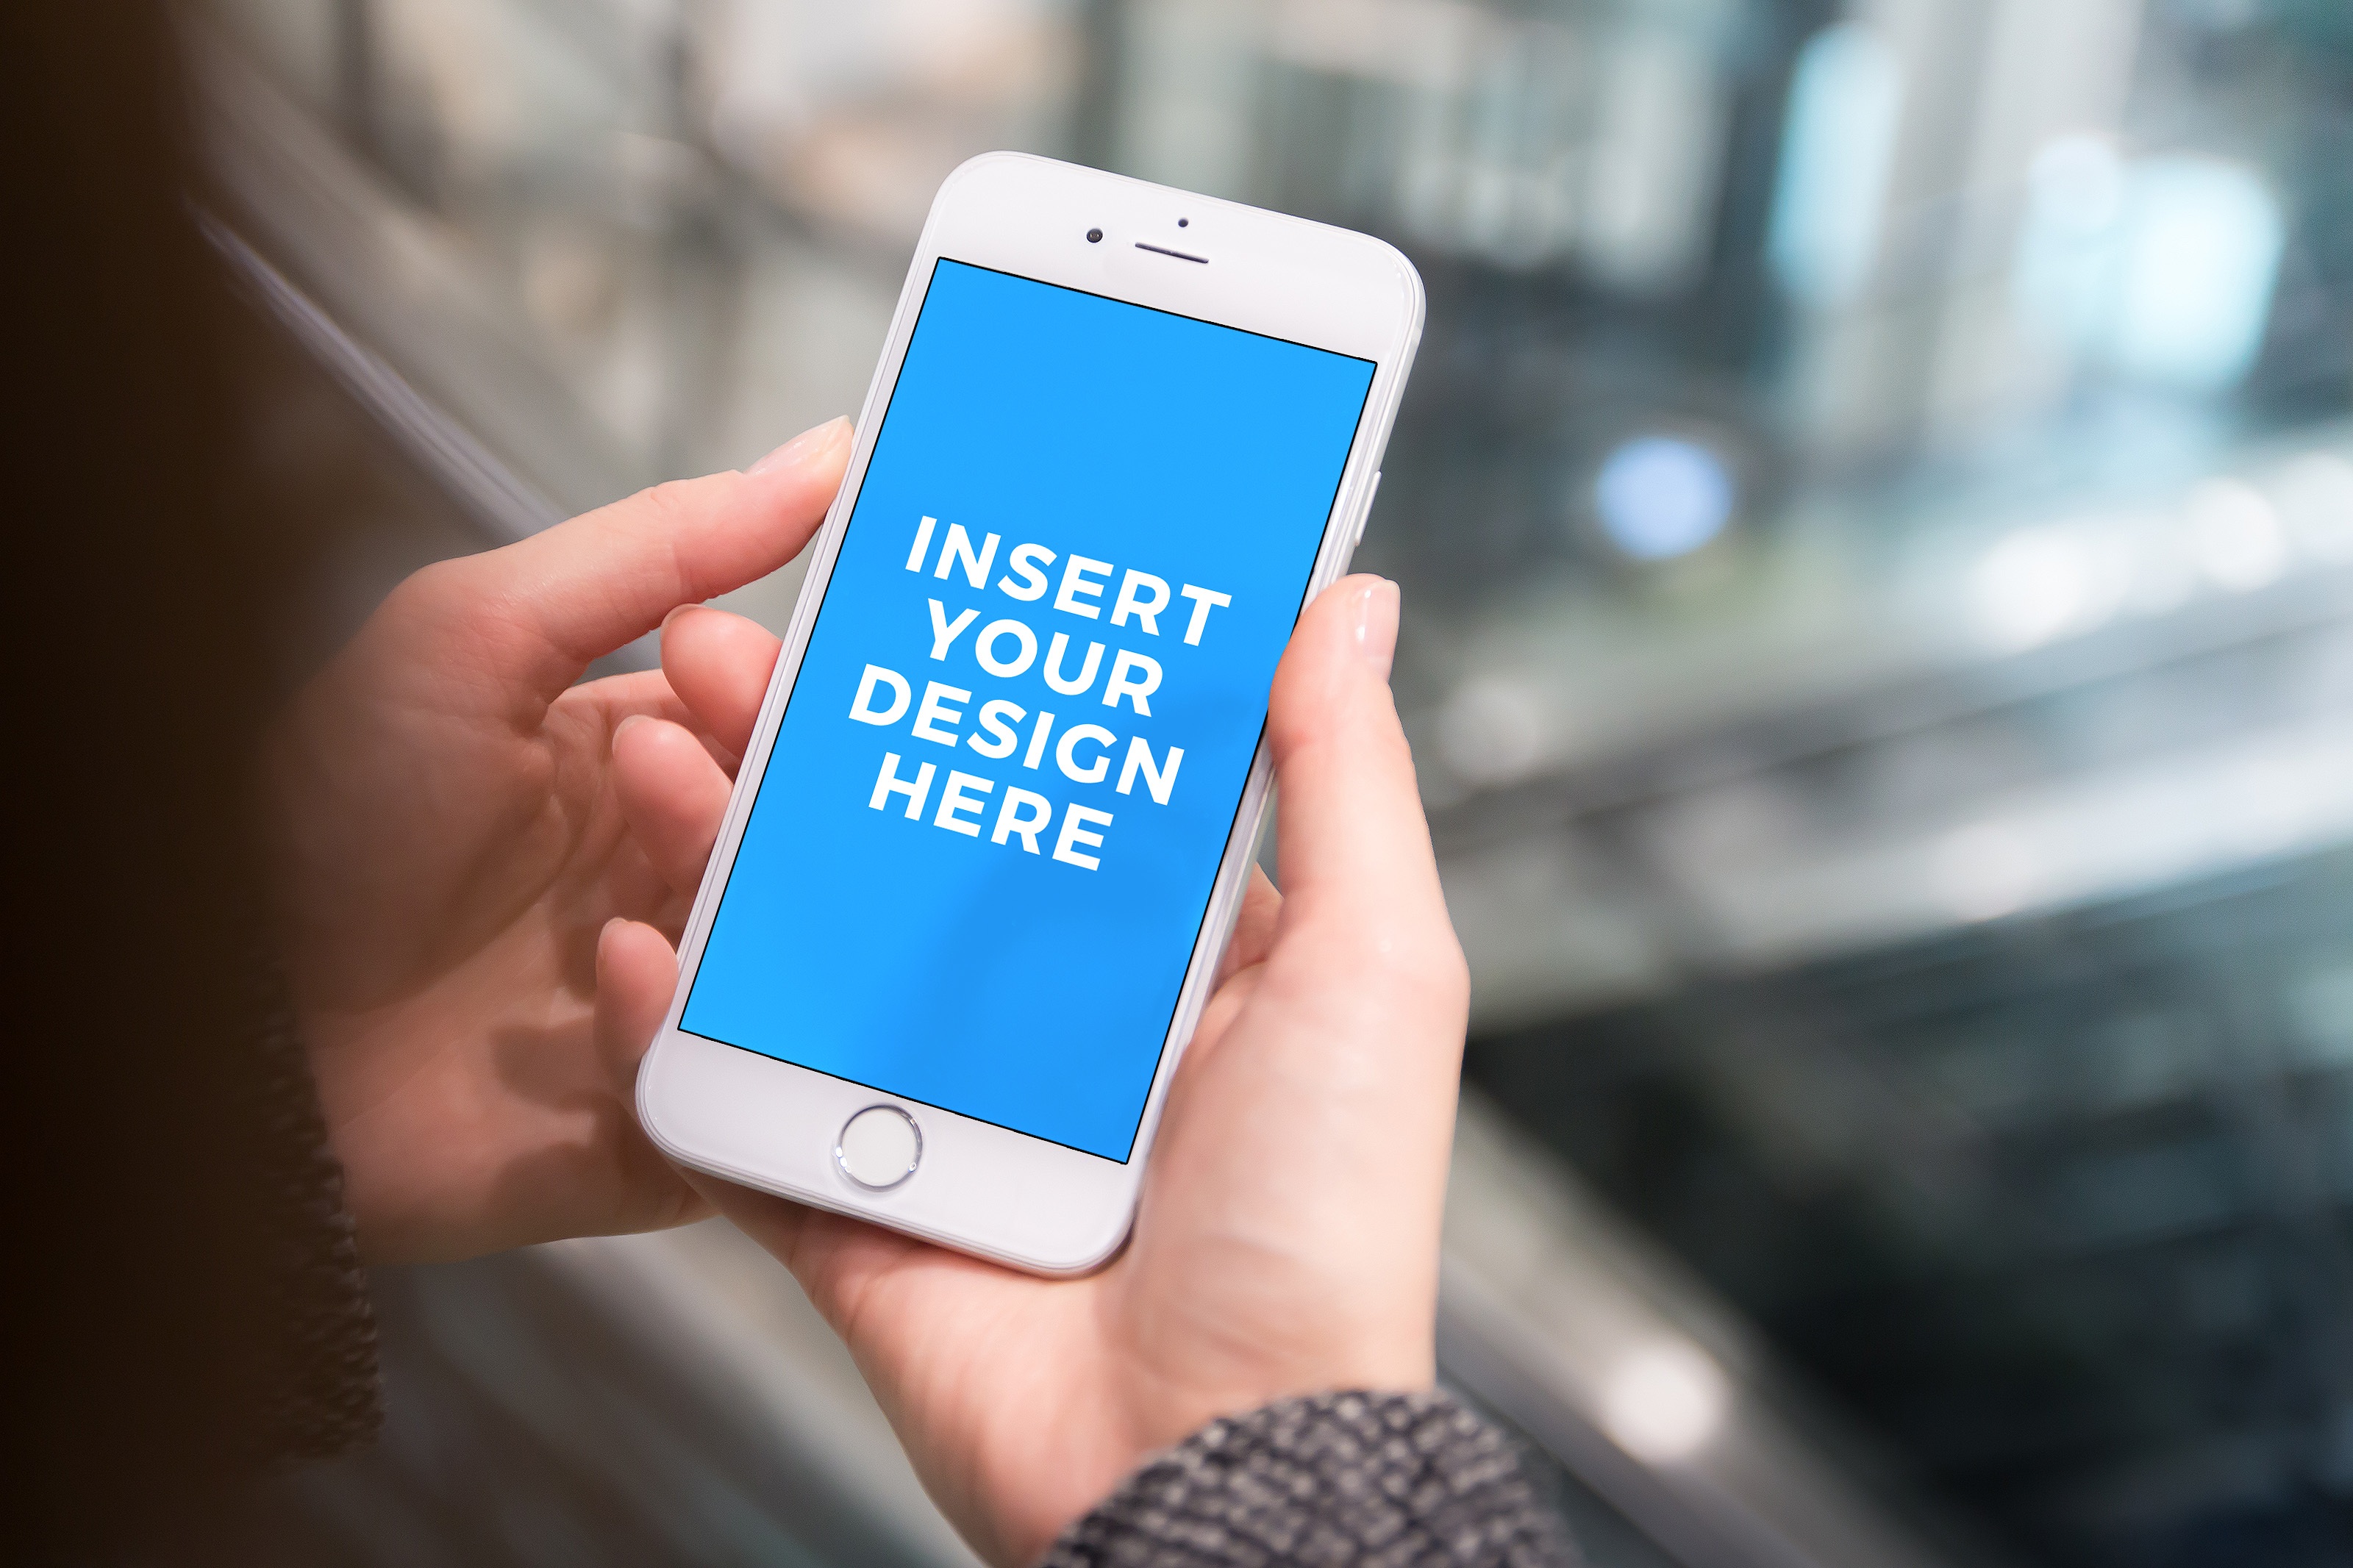
iphone, smartphone, hand, apple, girl, woman, technology, white, phone, telephone, gadget, blue, mobile phone, modern, brand, electronics, hands, message, app, mockup, sms, text messaging, portable communications device, communication device